Sikh Khalsa Army

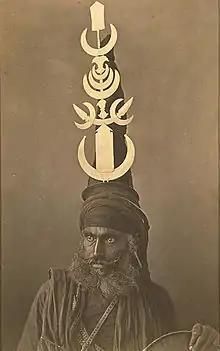
A Bungah-Wala Nihang with Gajgah

Akali Nihangs were not sustained under the Sikh Khalsa army. They were and are a religious army and follow their Jathedar as their emperor. These jathedars have evolved into the jathedars today. The Akali Nihangs even used to fight with the other armed soldiers of Maharaja Ranjit Singh. Other parts of the Irregulars consisted of the Akalis, also known as Nihangs. They were devout Sikhs, heavily armed with many traditional weapons and refused European style training. They only wore blue or yellow robes. Their leaders were Akali Phula Singh and Akali Sadhu Singh. Unlike today's Nihang sects and Jathas earlier all Nihangs were in the Budha Dal and ate meat. The Nihangs who hunted boars and deer kept the trophies as 'Soor Das' (Boar's Tooth) and 'Barha Singha' (Deer Horns).